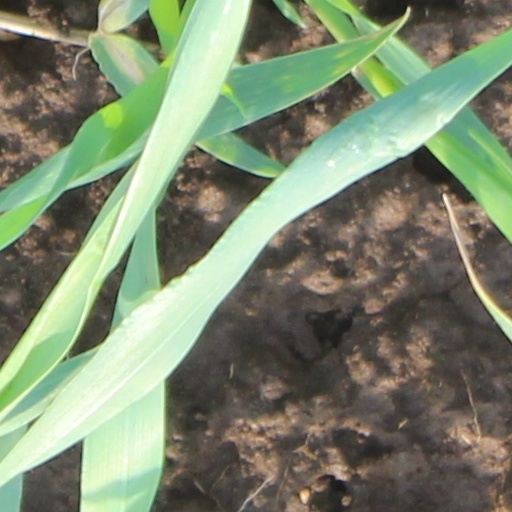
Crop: wheat